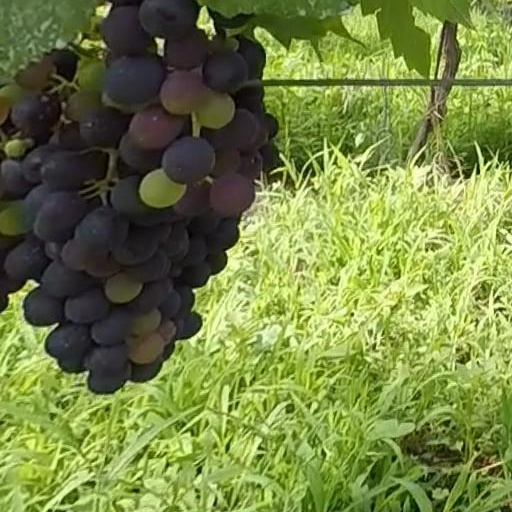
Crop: grape